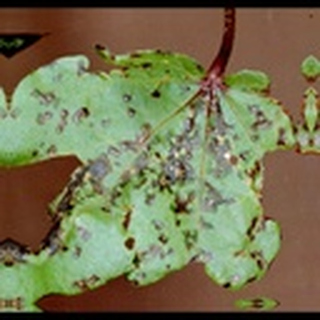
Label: cotton_bacterial_blight